Litauische Bau-Bataillonen

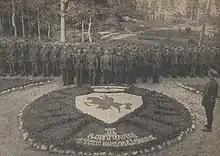
2nd Lithuanian Construction Battalion standing in formation

The 2nd battalion was known for discipline issues even before its departure from Panevėžys. It was sent near Luga as well. After an incident, that was variously described as either a mutiny or a drunken shootout, unit's commanders were replaced, several men arrested, and few others executed for desertion. The new Lithuanian commander, Alesandras Milaševičius, was promoted from captain to major and seemed to have had better control of the men. In September 1943, the 2nd battalion was moved near Pskov where they built bunkers, dug anti-tank trenches, and constructed bases for mortars. Colonel Adolfas Birontas officially inspected the unit in February 1944 and was impressed by men's discipline and satisfied with their living conditions. In March 1944, the unit arrived to the Zarasai district in Lithuania. Those that agreed were sent off to the front lines; others were put to work on trenches that would serve as continuation of the Daugavpils fortifications. These works were abandoned in April 1944 and the remaining men were taken towards Daugavpils.